SingleThread

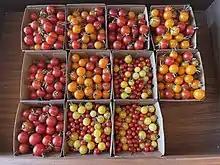
Tomatoes for sale at SingleThread's farm stand in Healdsburg. The farm stand opened in 2022.

In 2014, Kyle and Katina Connaughton bought property in Sonoma County, California for a five-acre farm, restaurant, and inn located in downtown Healdsburg. They worked over two years to cultivate the farm's vegetables and flowers, olive trees, fruit orchards, beehives, chickens, and cattle. They prepared the inn and developed a menu for the restaurant, opening in December 2016 as SingleThread.